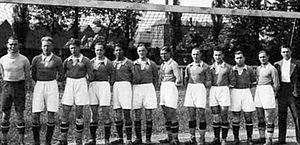
Equipe du fr:SC Fives lors de la saison 1933-1934
Joseph Gonzales, né le 19 février 1907 à Béni Saf et mort le 26 juin 1984 à Aubagne, est un footballeur international français. Il fut notamment sélectionné avec l'équipe de France à la Coupe du monde 1934 en Italie bien qu'il n'y jouera pas une seule minute. Il connaîtra sa première et unique sélection en bleu en 1936.